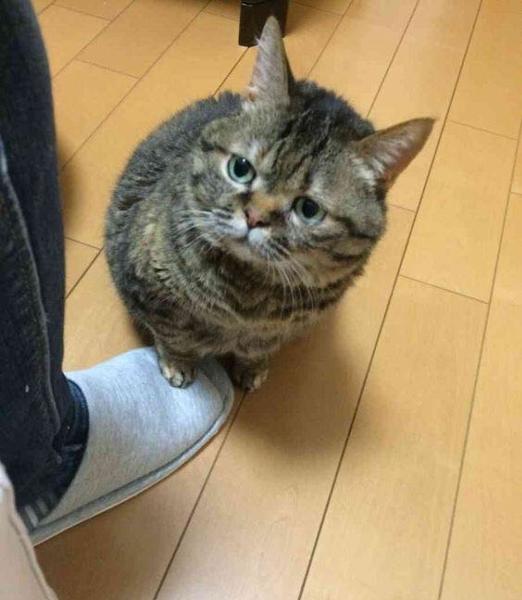
回答: ちょっと待て。散々待たしといて、チュールのお土産無しとはどーゆー事だ。